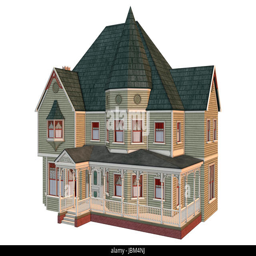
3d digital render of a beautiful house isolated on white background